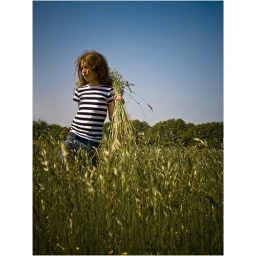
A snapshot of my little girl playing in a field during the summer.